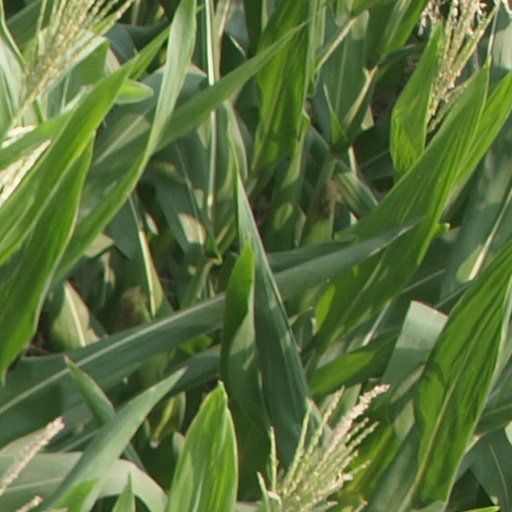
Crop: maize; corn